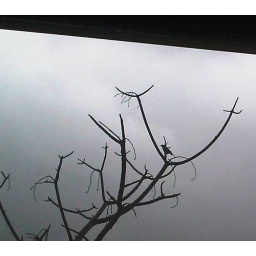
The bird stops, seeking a place to rest, even in death the tree provides for life... a calm stop in the storm...